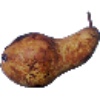
Label: pear_abate